Penelope Ford

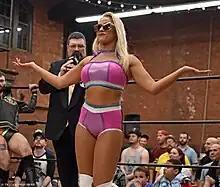
Ford in May 2018

On January 8, 2019, AEW announced that Ford would be joining the company alongside Joey Janela later in 2019, and accompanying him at the inaugural AEW event, Double or Nothing, she would wrestle her first ever AEW Match in the Casino Battle Royal, at All Out, She later began managing her real-life boyfriend Kip Sabian as they feuded with Janela. On October 9, 2019, Ford had her next match in AEW on the first ever "AEW Dark" episode where she teamed up with Bea Priestley against Allie and Britt Baker where they were defeated. Ford picked up her first win in AEW on the March 3 episode of Dark where she teamed with Baker to defeat Yuka Sakazaki and Riho.